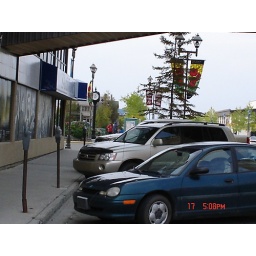
white horse in the day